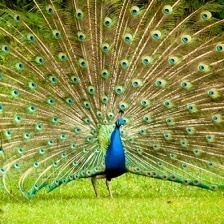
Species: PEACOCK
Scientific name: PAVO CRISTATUS